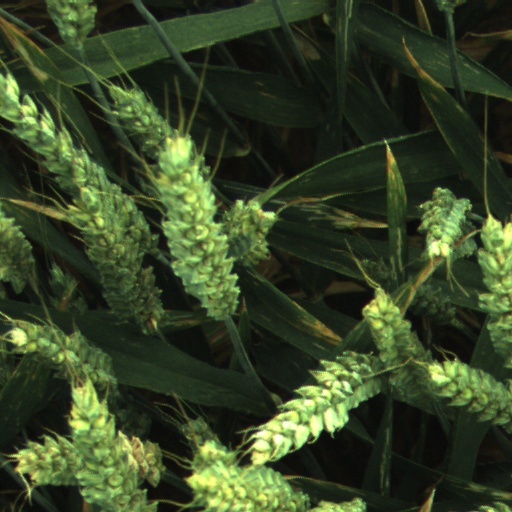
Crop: wheat